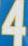
Number: 4